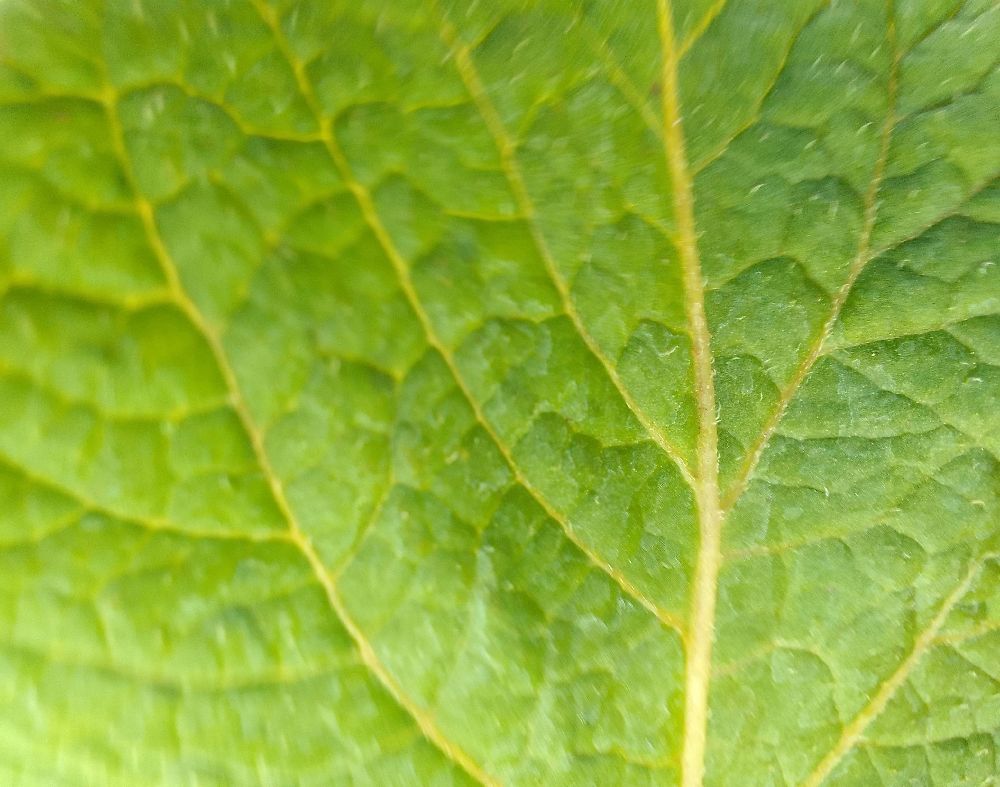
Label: Healthy